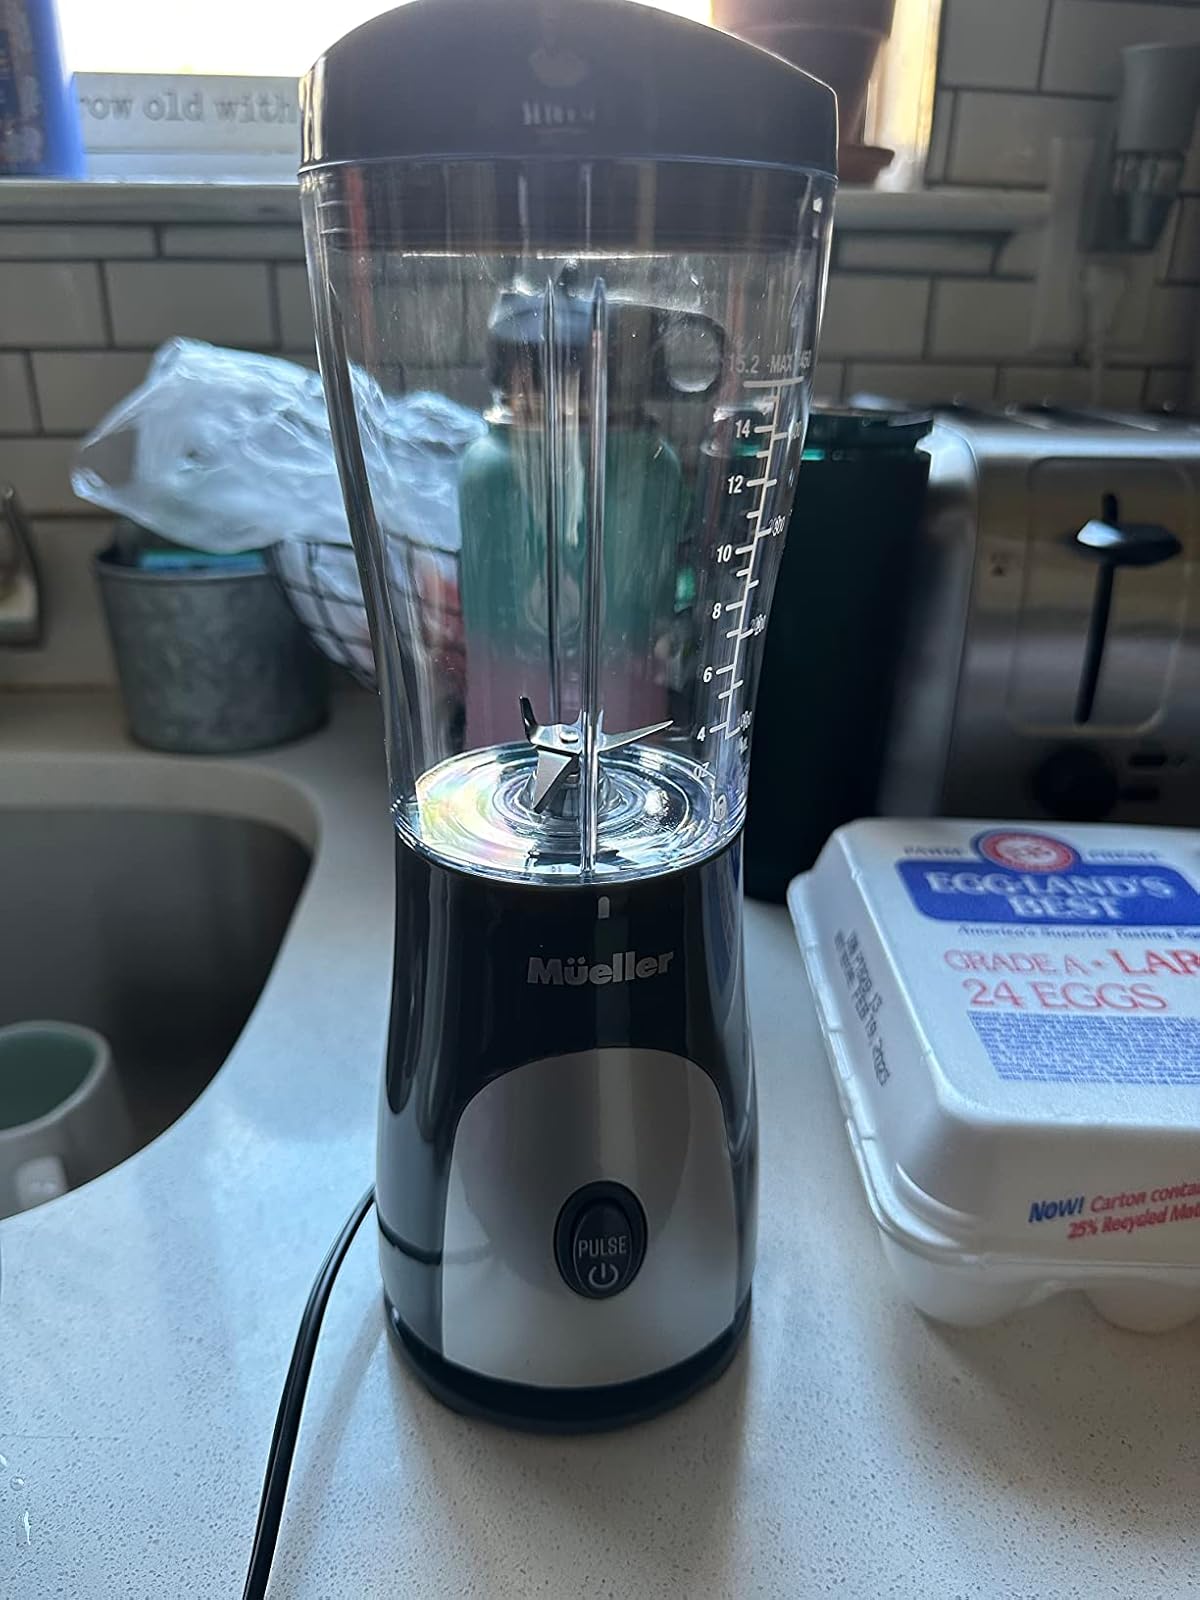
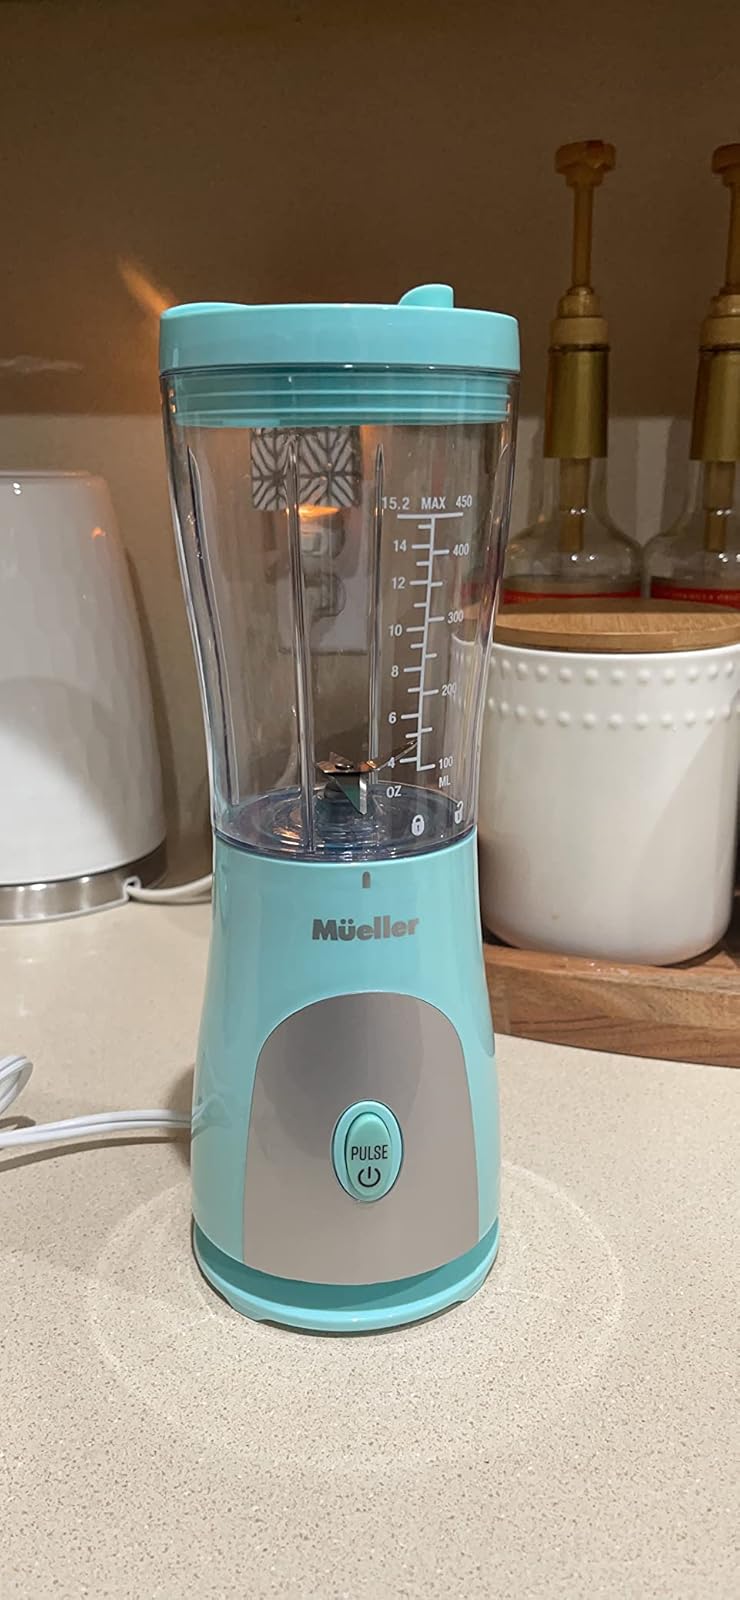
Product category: items_blender
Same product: no